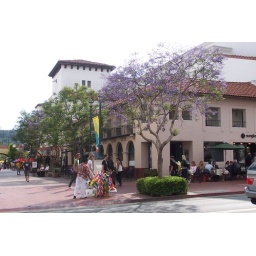
beautiful blue trees in Santa Barbara